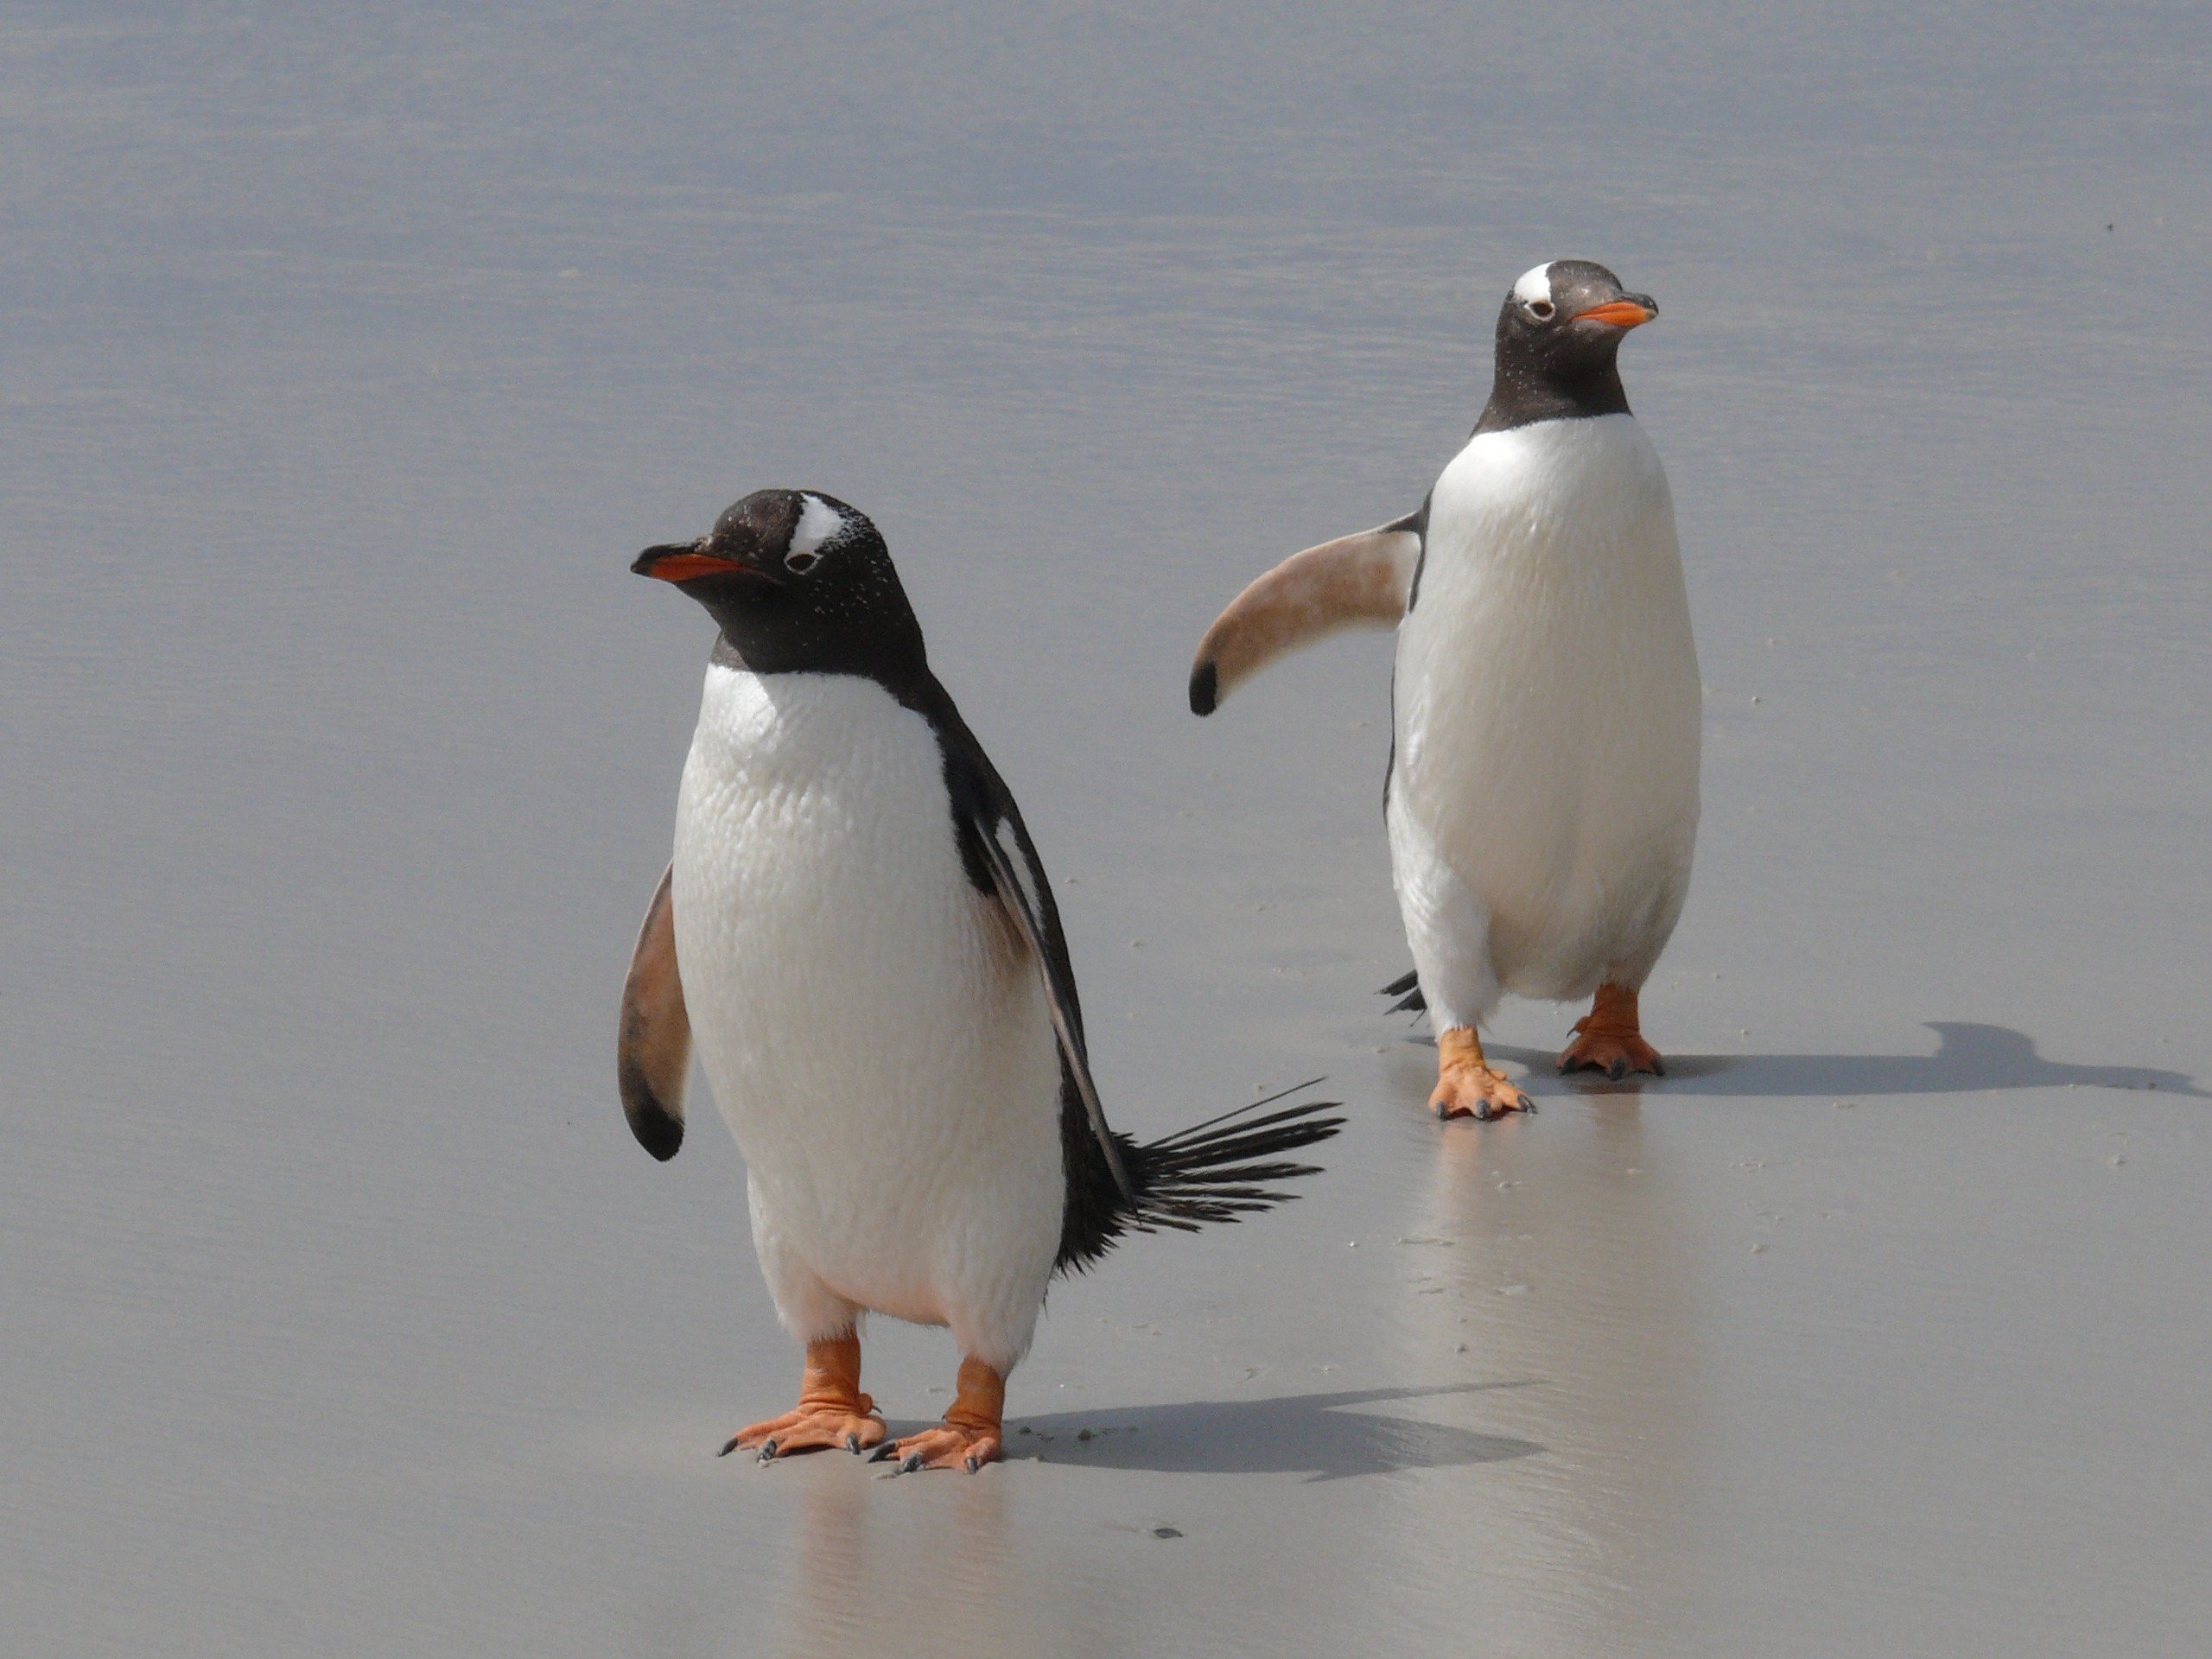
bird, wildlife, beak, fauna, penguin, birds, vertebrate, waterfowl, penguins, antarctica, flightless bird, king penguin, polar region, southern ocean, penguin family, gentoo penguins